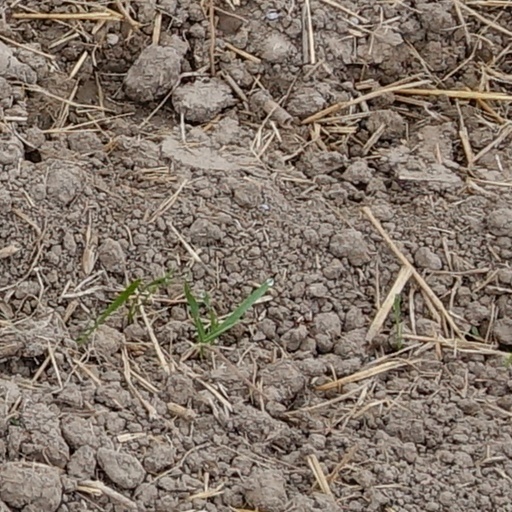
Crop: wheat